Waffen-SS

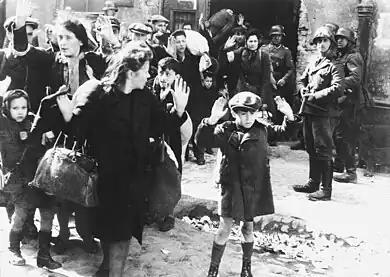
SS troops rounding up Jews for deportation to a death camp during the Warsaw Ghetto uprising

On the Eastern Front, the Germans suffered a devastating defeat when the 6th Army was destroyed during the Battle of Stalingrad. Hitler ordered the SS Panzer Corps back to the Eastern Front for a counter-attack with the city of Kharkov as its objective. The SS Panzer Corps was in full retreat on 19 February, having been attacked by the Soviet 6th Army, when they received the order to counter-attack. Disobeying Hitler's order to "stand fast and fight to the death", Hausser withdrew in front of the Red Army. During Field Marshal Erich von Manstein's counteroffensive, the SS Panzer Corps, without support from the "Luftwaffe" or neighbouring German formations, broke through the Soviet line and advanced on Kharkov. Despite orders to encircle Kharkov from the north, the SS Panzer Corps directly attacked in the Third Battle of Kharkov on 11 March. This led to four days of house-to-house fighting before Kharkov was recaptured by the "Leibstandarte" Division on 15 March. Two days later, the Germans recaptured Belgorod, creating the salient that, in July 1943, led to the Battle of Kursk. The German offensive cost the Red Army an estimated 70,000 casualties but the house-to-house fighting in Kharkov was particularly bloody for the SS Panzer Corps, which lost approximately 44% of its strength by the time operations ended in late March.